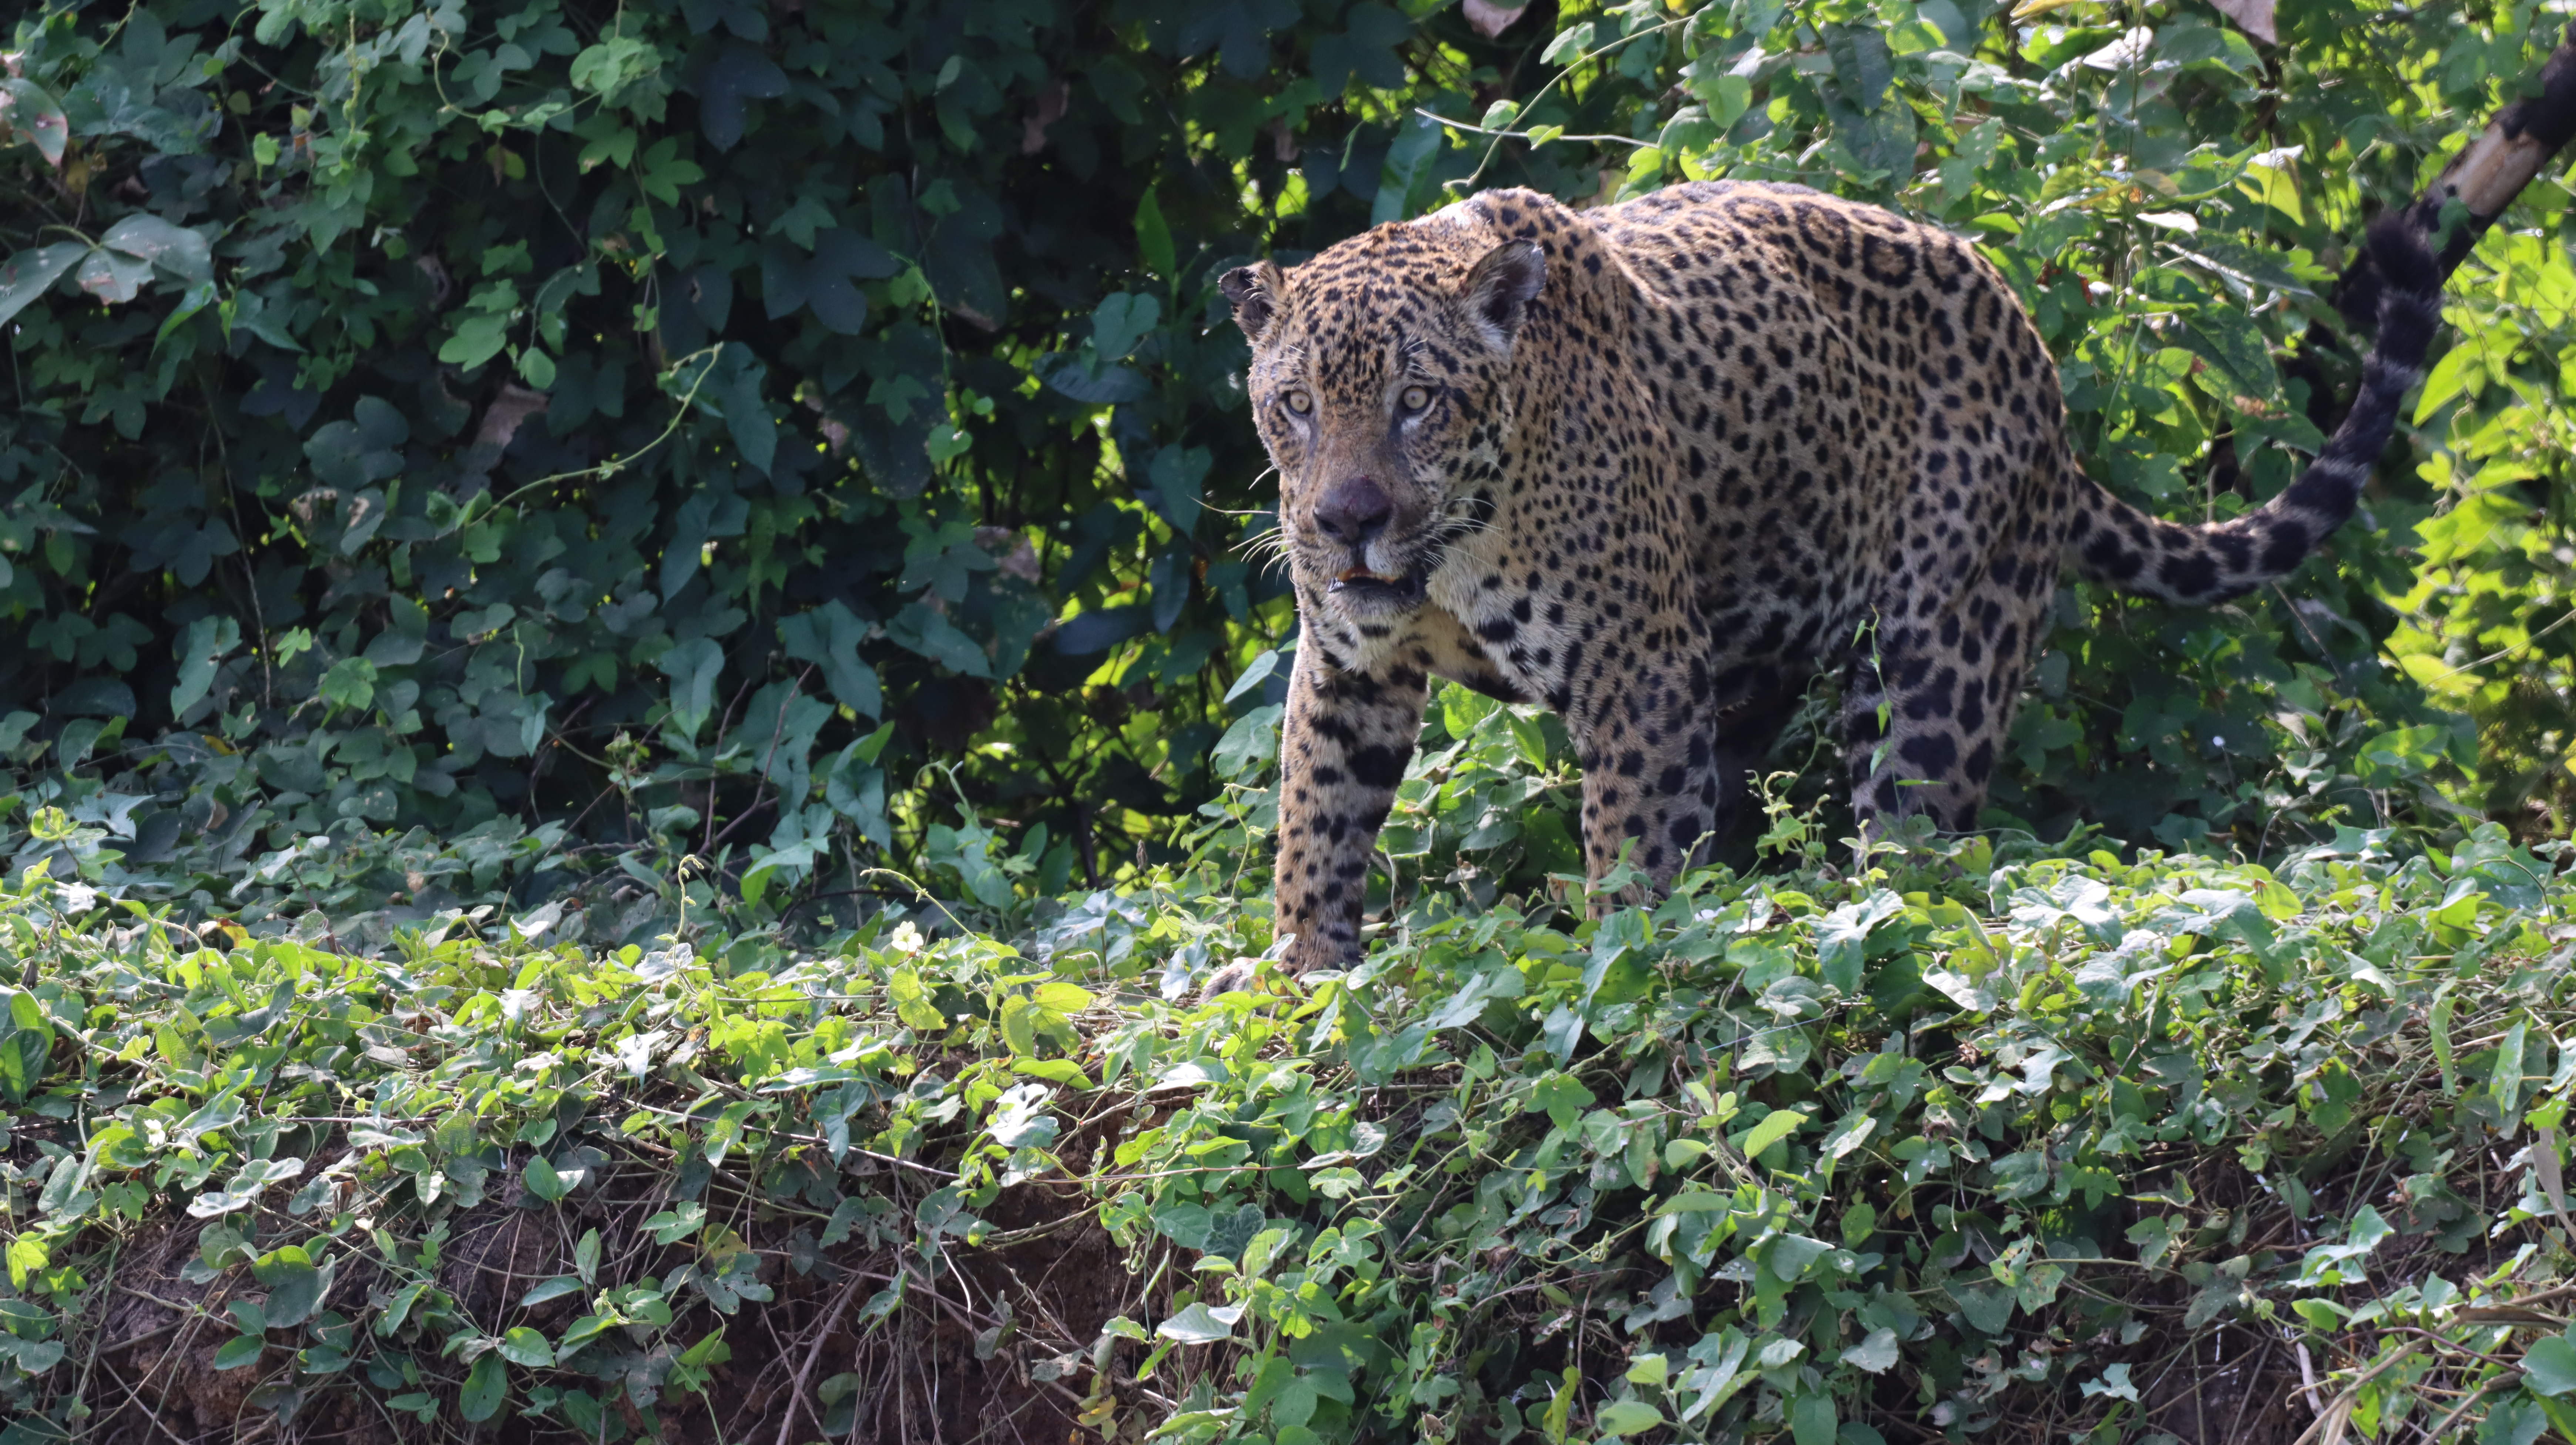
Jaguar: Kwang